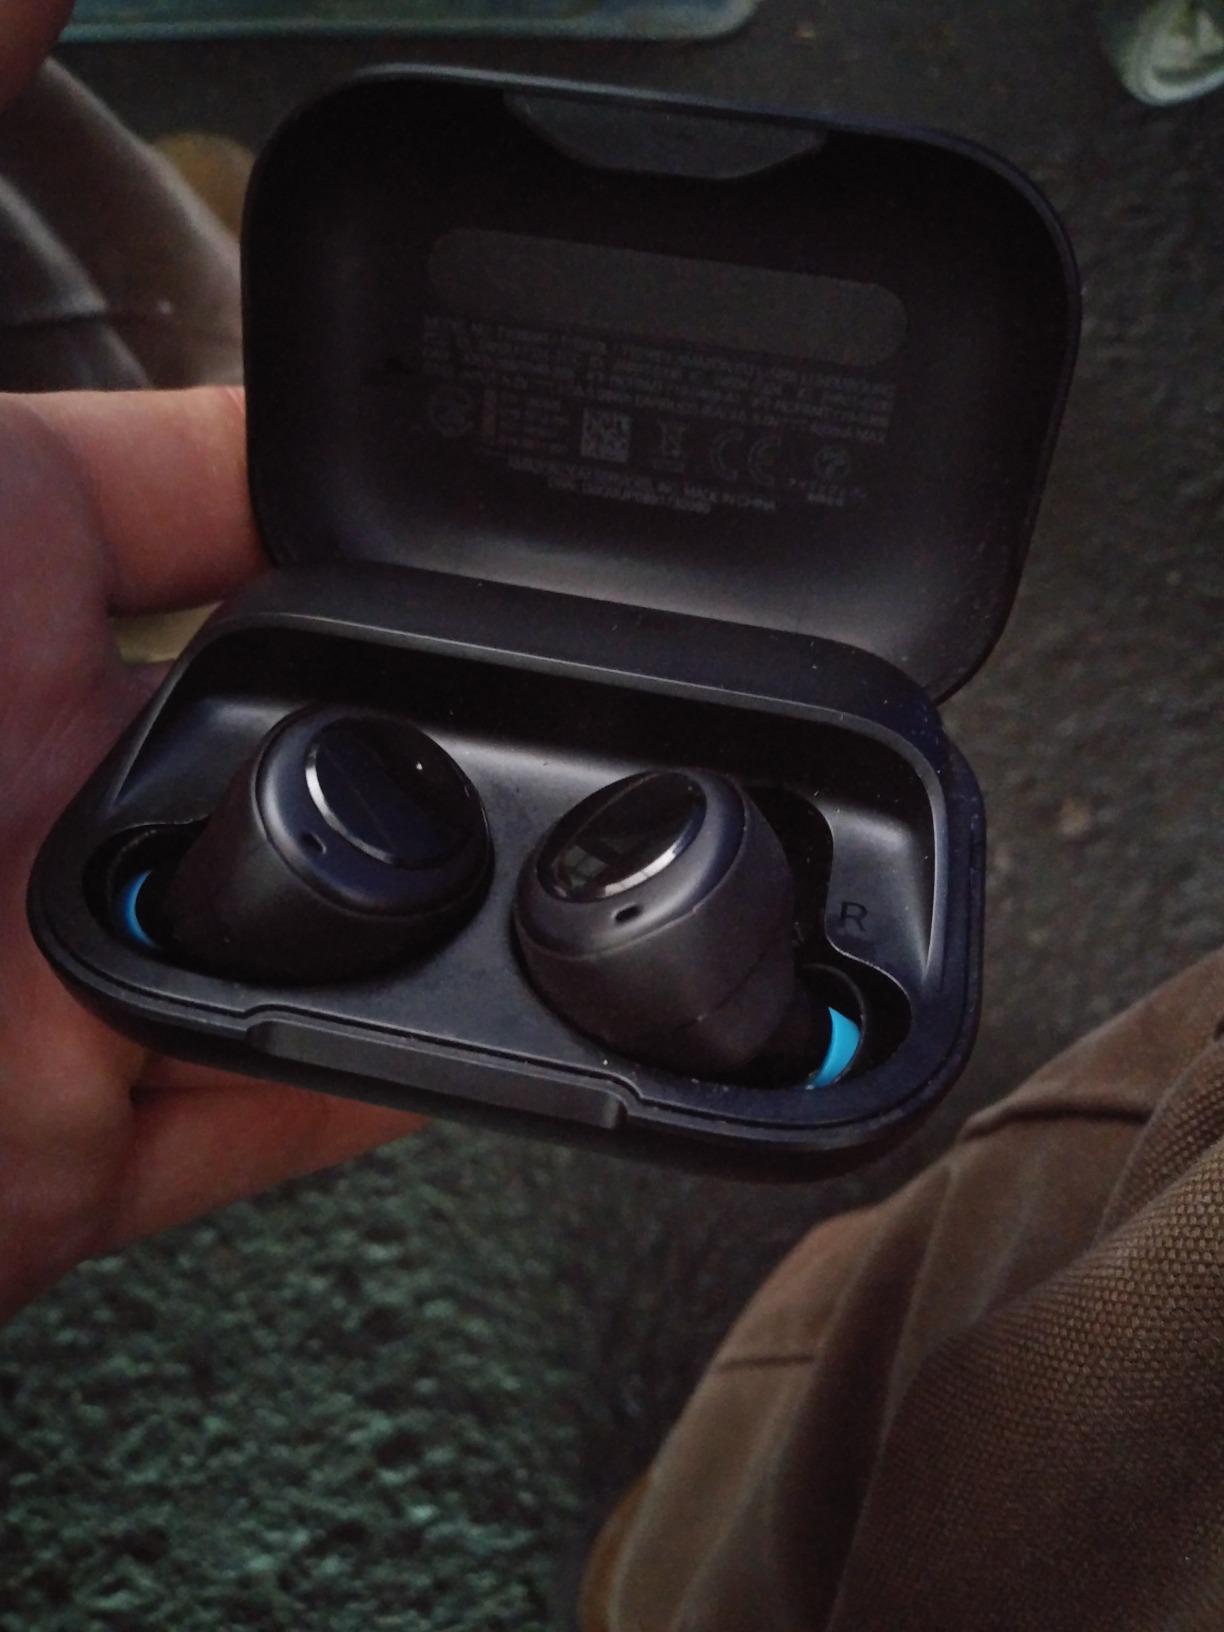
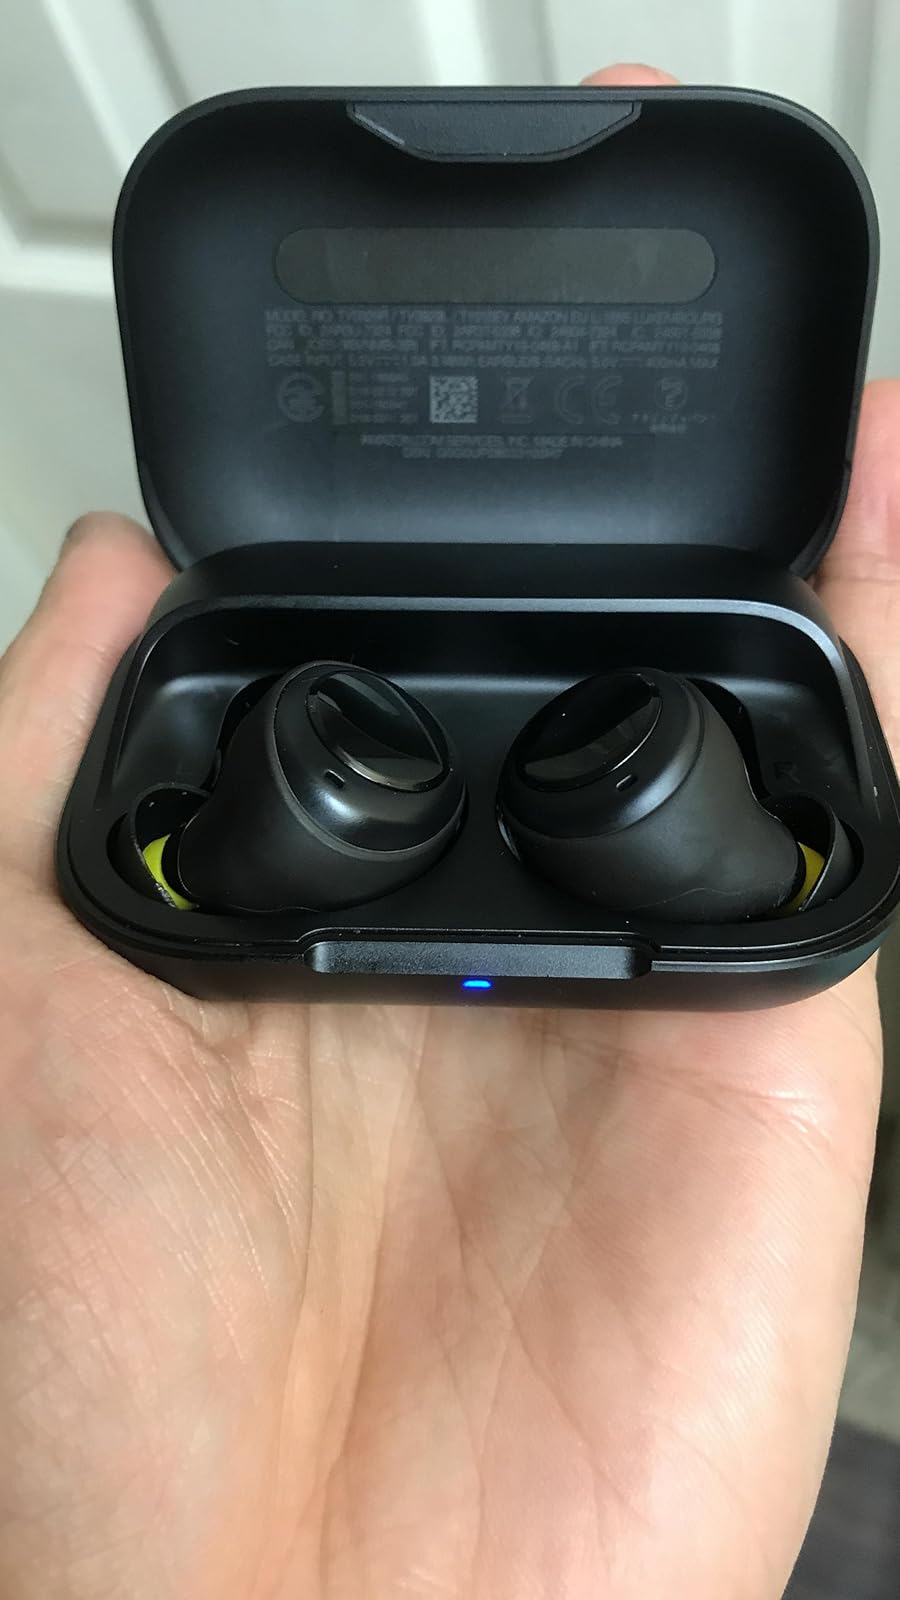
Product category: earbuds
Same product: yes